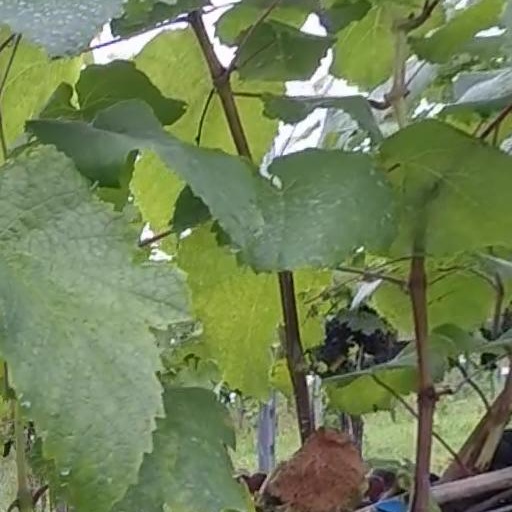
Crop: grape